List of missing aircraft

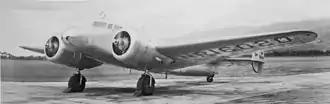
Amelia Earhart's missing modified Lockheed Model 10 Electra

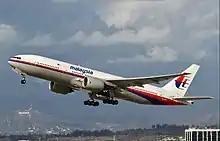
Malaysia Airlines Flight 370 is officially the flight with the most missing people (239 missing), although remains of the plane have been found in the Indian Ocean.

This list of missing aircraft includes aircraft that have disappeared and whose locations are unknown. According to "Annex 13" of the International Civil Aviation Organization, an aircraft is considered to be missing "when the official search has been terminated and the wreckage has not been located". However, there still remains a "grey area" on how much wreckage needs to be found for a plane to be declared "recovered". This list does not include every aviator, or even every air passenger that has ever gone missing as these are separate categories.